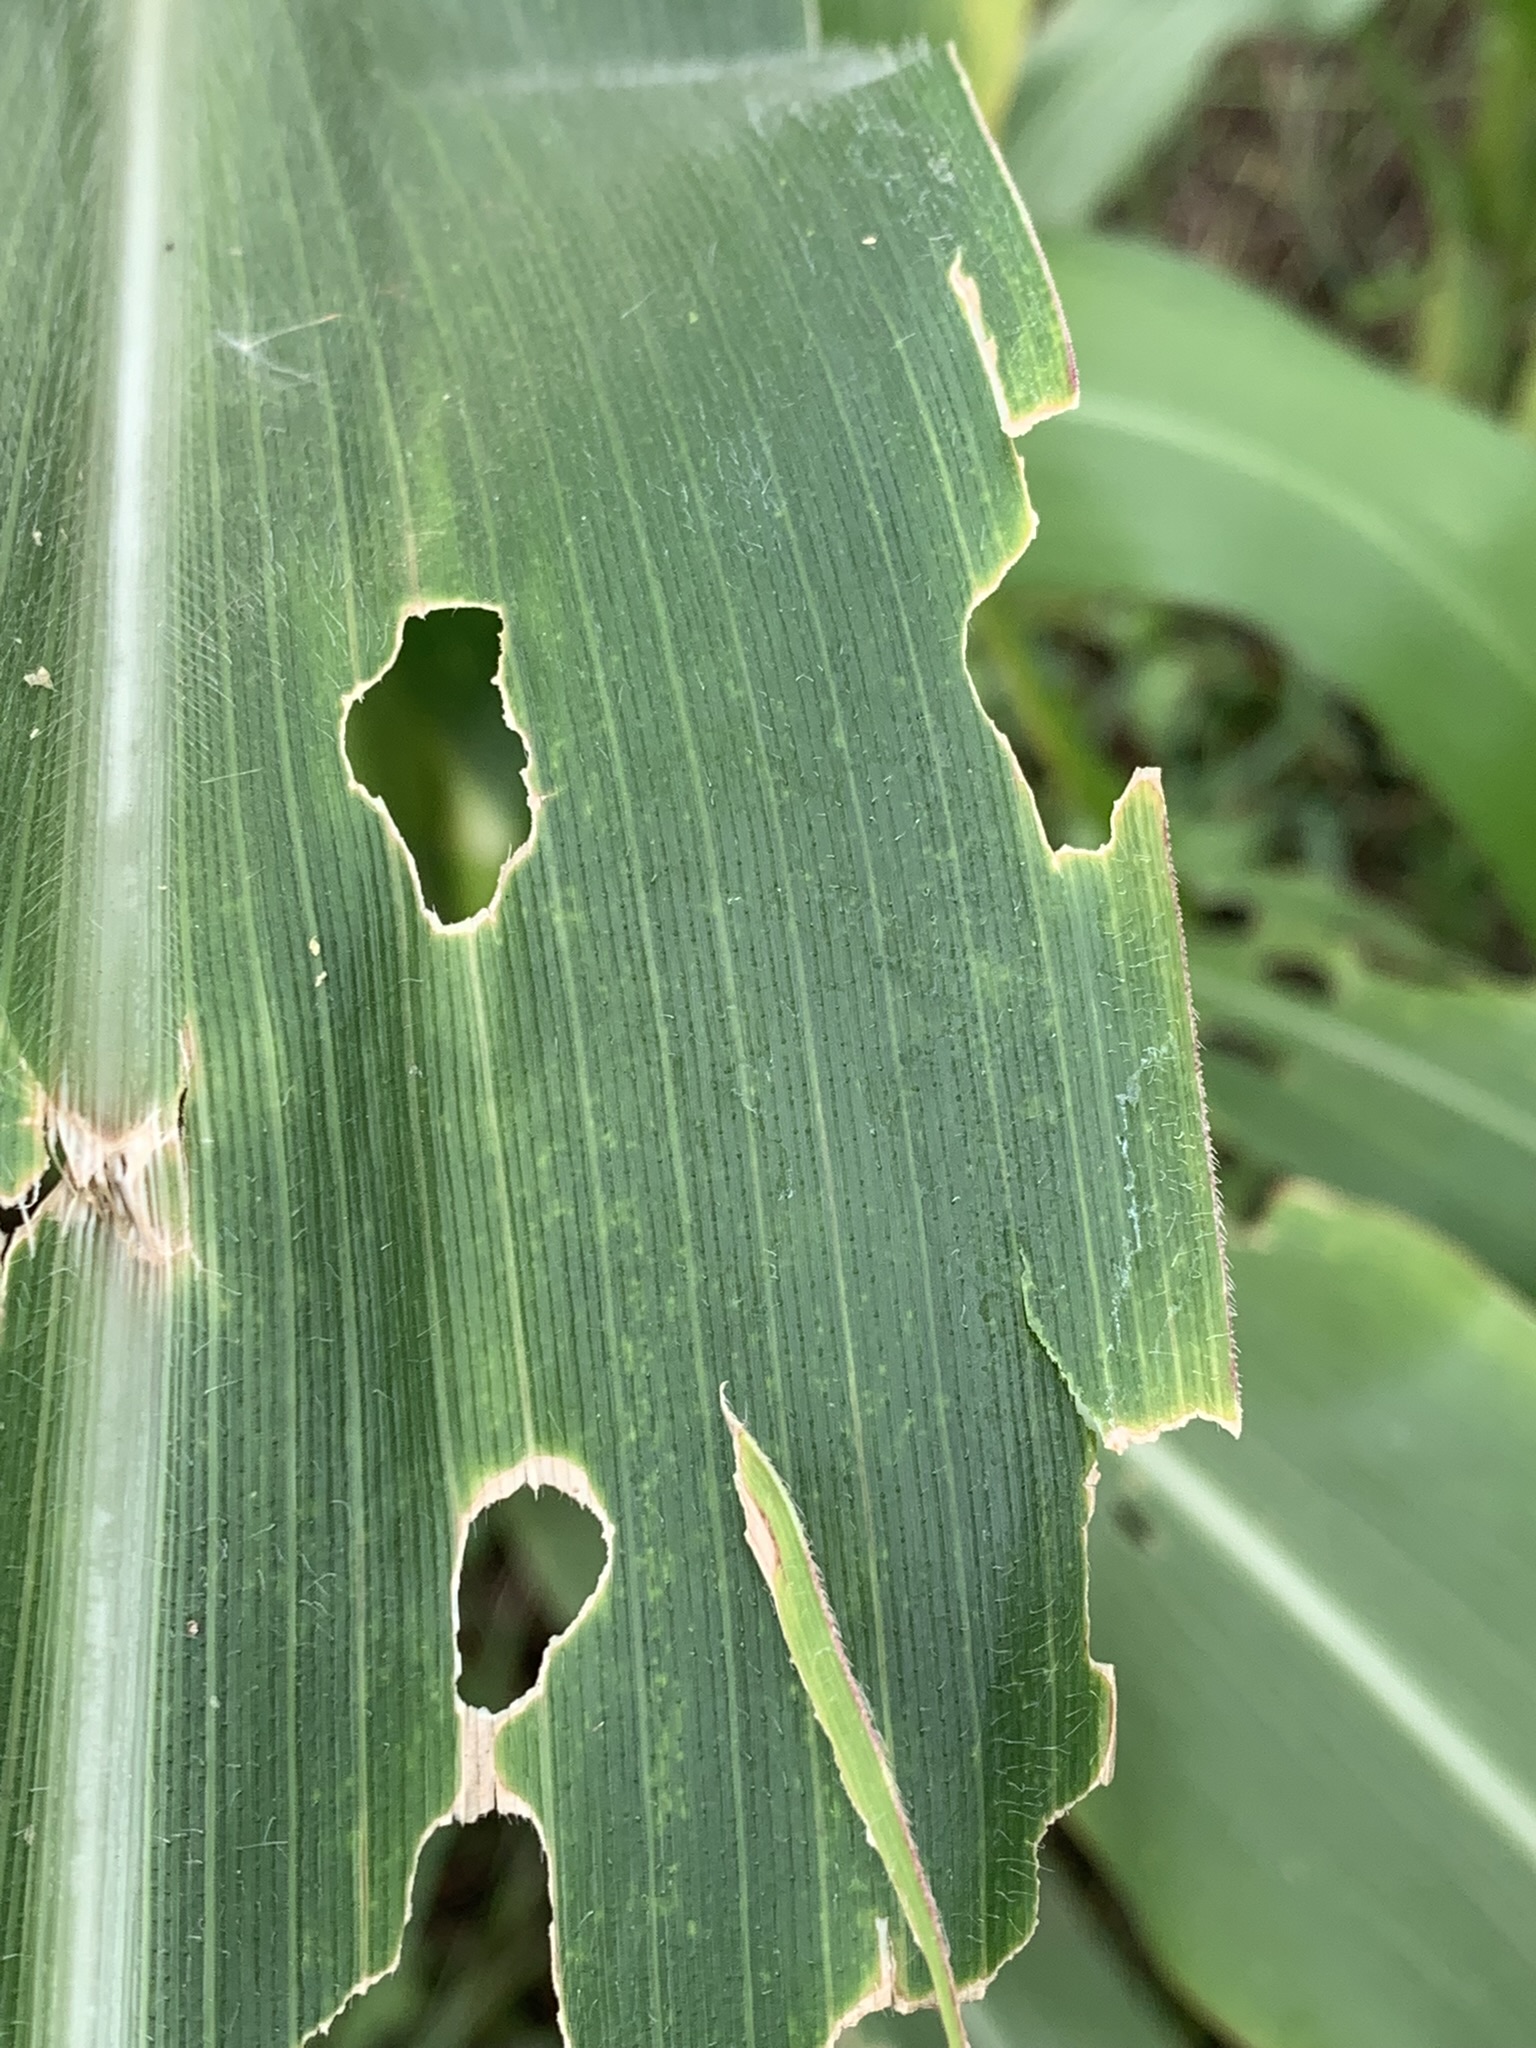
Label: MSV